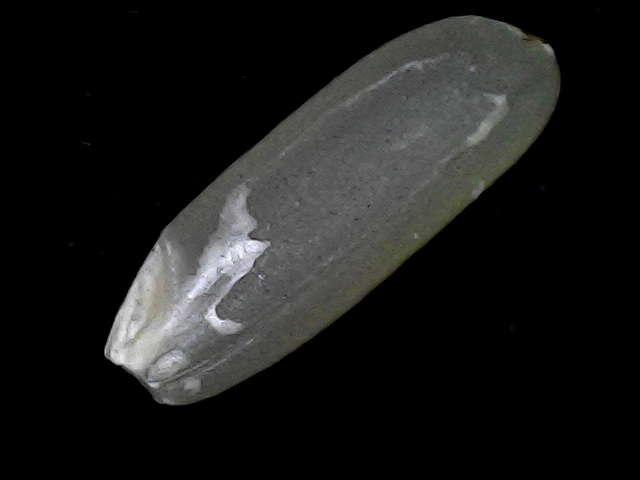
Rice variety: BD56